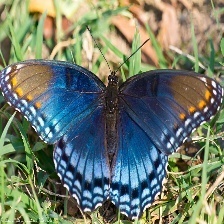
Species: RED SPOTTED PURPLE
Butterfly family (ImageNet category): admiral